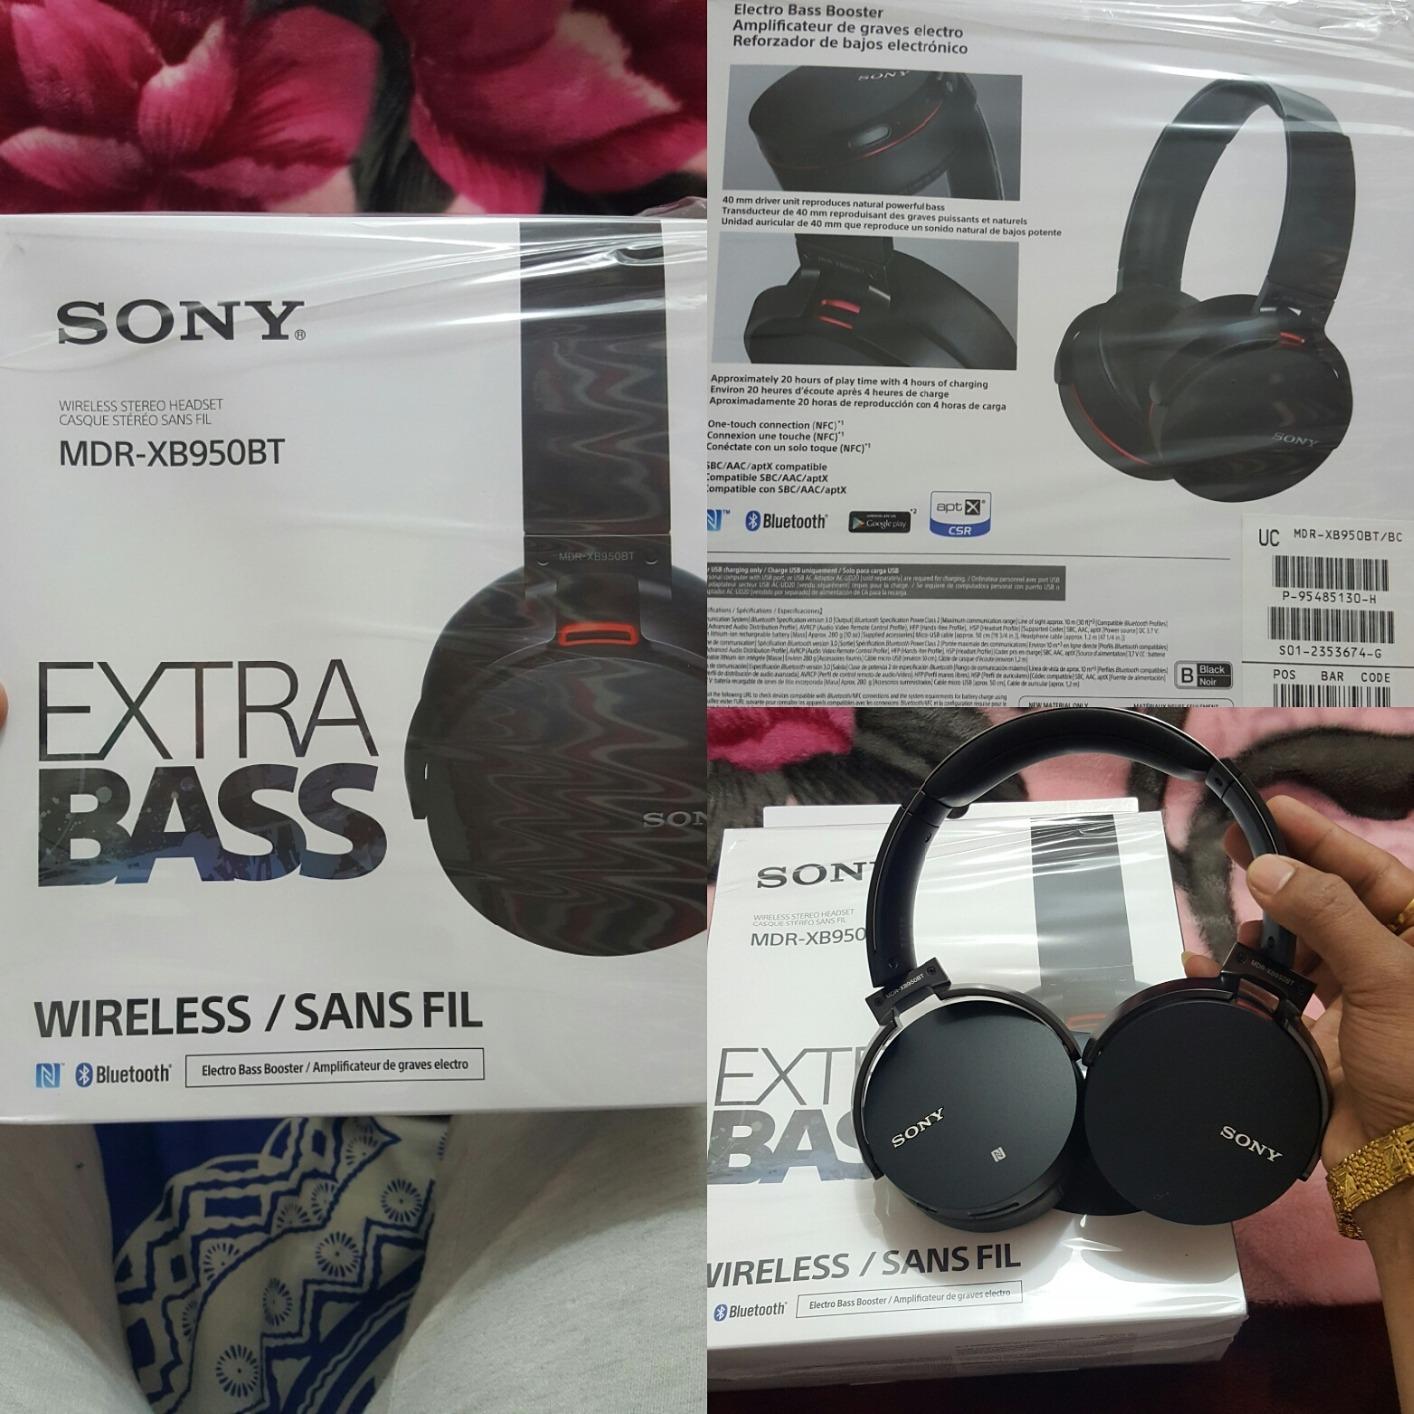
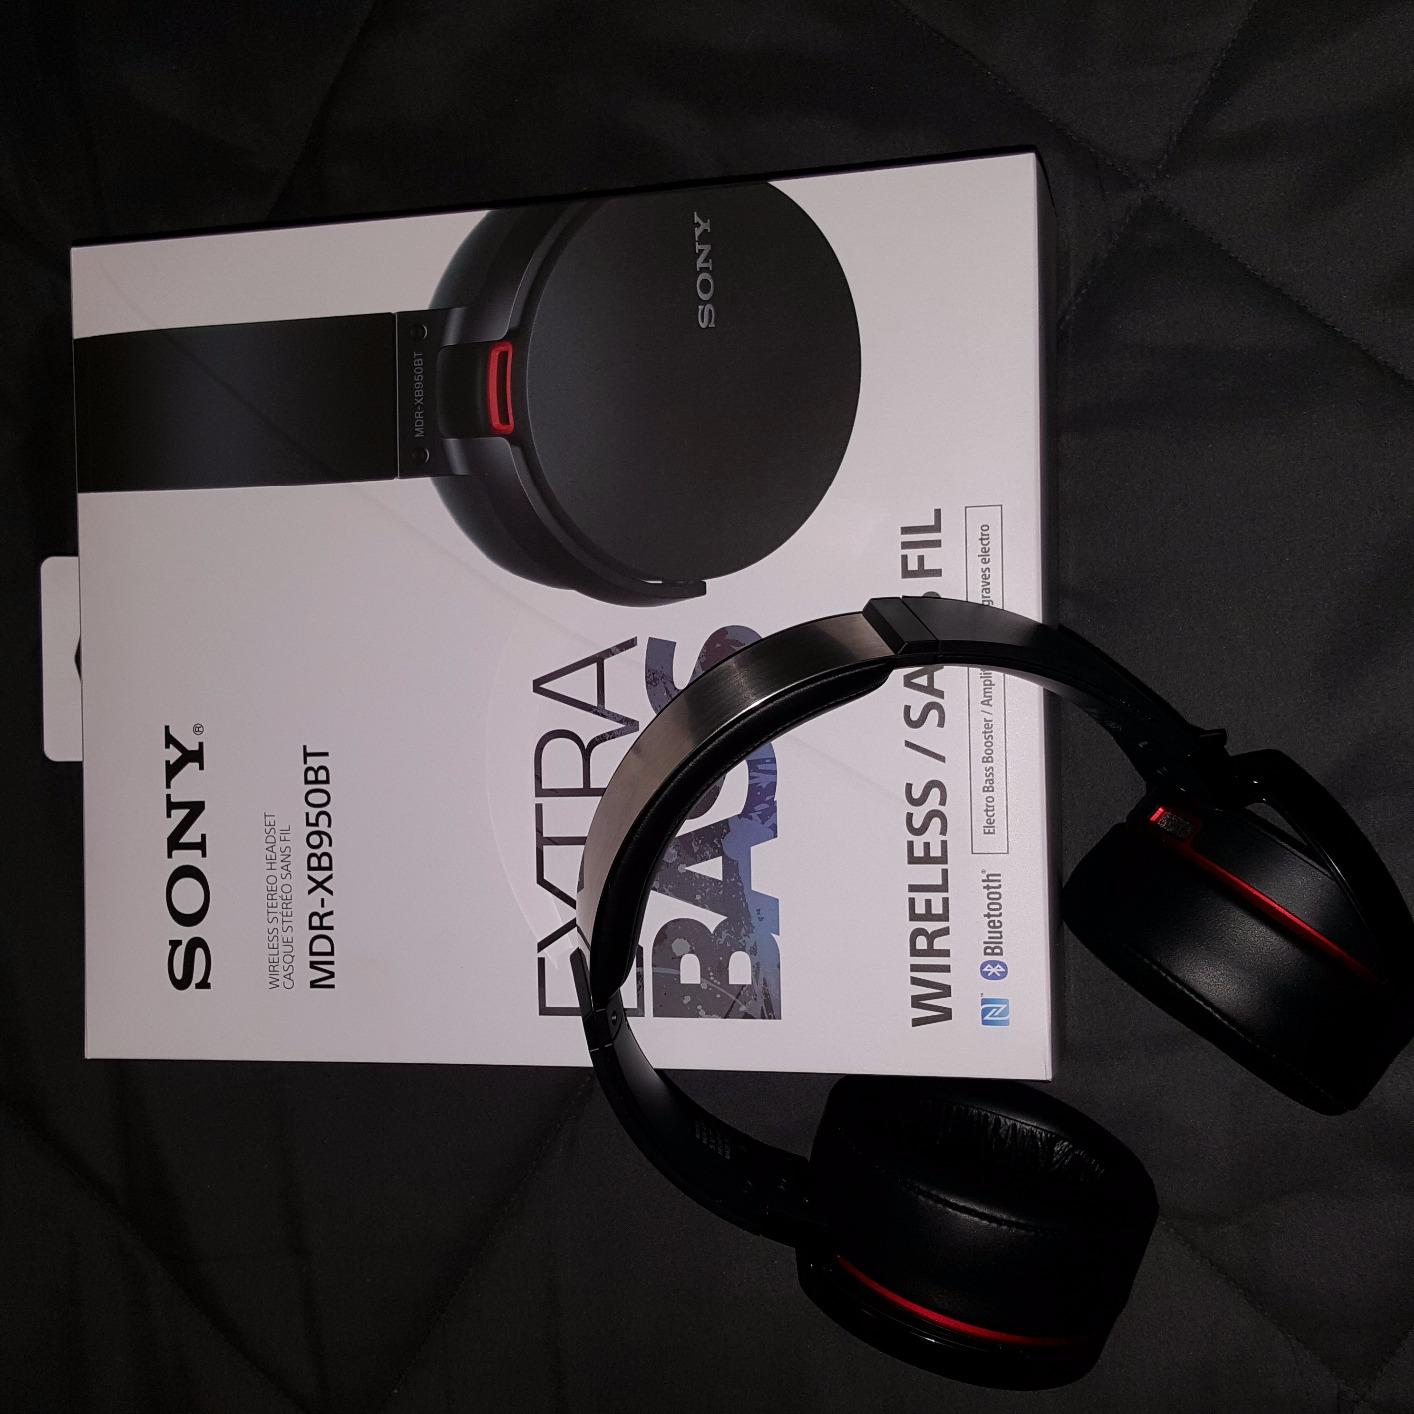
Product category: headphones
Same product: yes